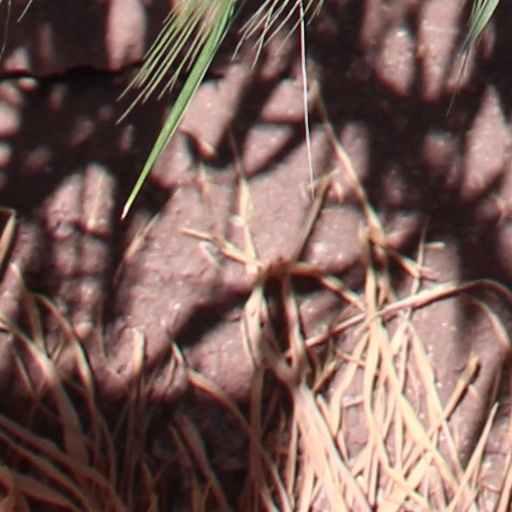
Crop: wheat